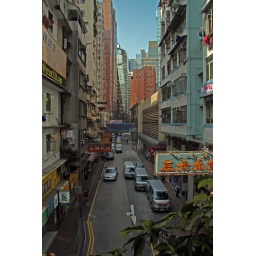
View from the walking bridge above the car road